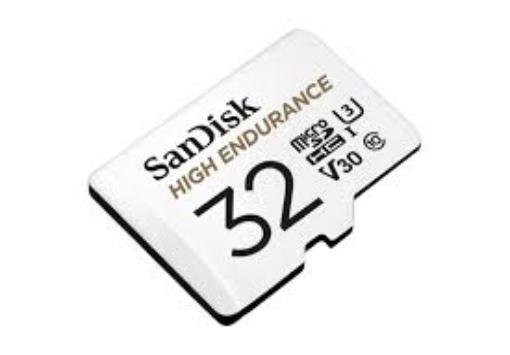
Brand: High Endurance
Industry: Electronic